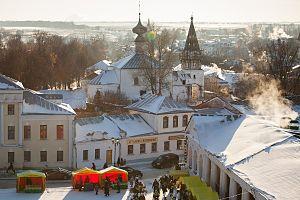
Centre de Souzdal en hiver
Souzdal est une ville de l'oblast de Vladimir, en Russie, et le centre administratif du raïon de Souzdal. Sa population s'élevait à 10 240 habitants en 2013.